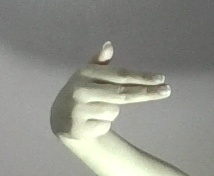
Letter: ghain